2010 Commonwealth Games

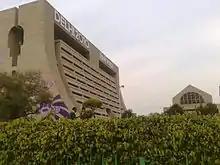
Main Building of the Organising Committee of the 2010 Commonwealth Games

The organisation of 2010 Commonwealth Games was beset by delays: in January 2010, the Indian Olympic Association vice-chairman Raja Randhir Singh expressed concern that Delhi was not up to speed in forming and organising its games committee and, following a 2009 Indian Government report showing two-thirds of venues were behind schedule, Commonwealth Games Federation president Mike Fennell stated that the slow progress of preparations represented a serious risk to the event. Singh also called for a revamp of the games' organising committees: Jarnail Singh, a former Secretary of the Government of India, was appointed as the chief executive officer and Indian Olympic Association president Suresh Kalmadi was appointed as head of the committee. In spite of delays and the corruption cases levied on the organisers, commentators stated that they were confident that India will successfully host the games and do so on time.